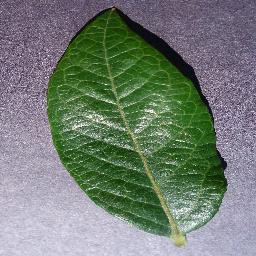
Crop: blueberry
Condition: healthy